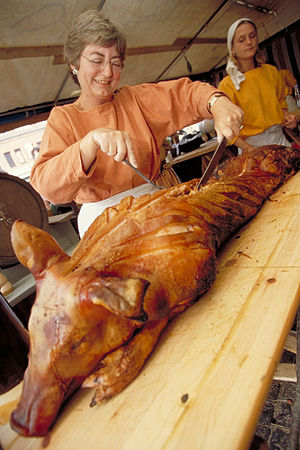
Europæisk Middelalderfestival
Bodholder skærer helstegt pattegris på Europæisk Middelalder Festival
Horsens Middelalderfestival er en middelalderfestival, der bliver afholdt i Horsens hvert år i slutningen af august.